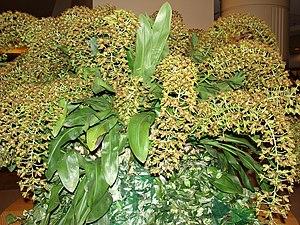
Ansellia africana est une espèce monotypique d'orchidées communément connue sous le nom d’Orchidée léopard. Le genre Ansellia a été nommé en l'honneur de John Ansell, un assistant botaniste anglais, qui a trouvé les premiers spécimens en 1841 sur l'île de Fernando Po en Afrique de l'Ouest. Ce genre est connu sous l'abréviation Aslla dans le commerce horticole.